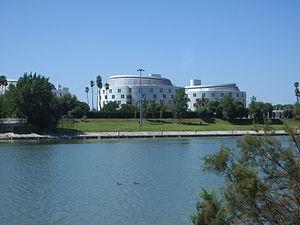
Le Groupe Barceló, est une entreprise espagnole spécialisée dans l'hôtellerie et le voyage. L'entreprise, fondée en 1931, a son siège à Palma de Majorque aux Baléares.
L’Exposition universelle de 1992 ou Expo '92, officiellement Exposition universelle de Séville 1992 s'est tenue du 20 avril au 12 octobre 1992 à Séville, en Espagne, sur l'île de La Cartuja. L'Exposition avait pour thème « L'Ère des Découvertes » et célébrait les 500 ans de la découverte de l'Amérique.